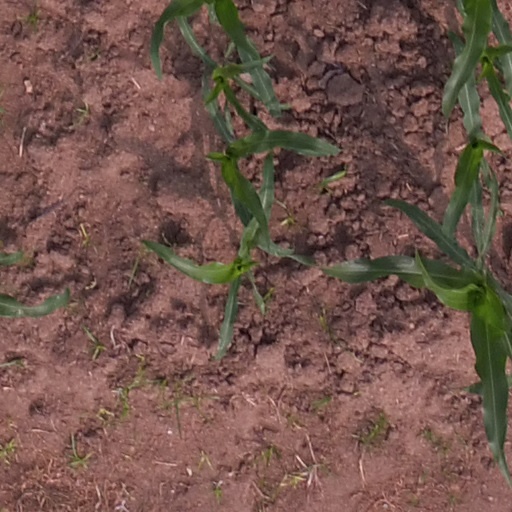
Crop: maize; corn